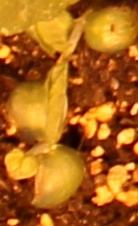
Label: Soybean